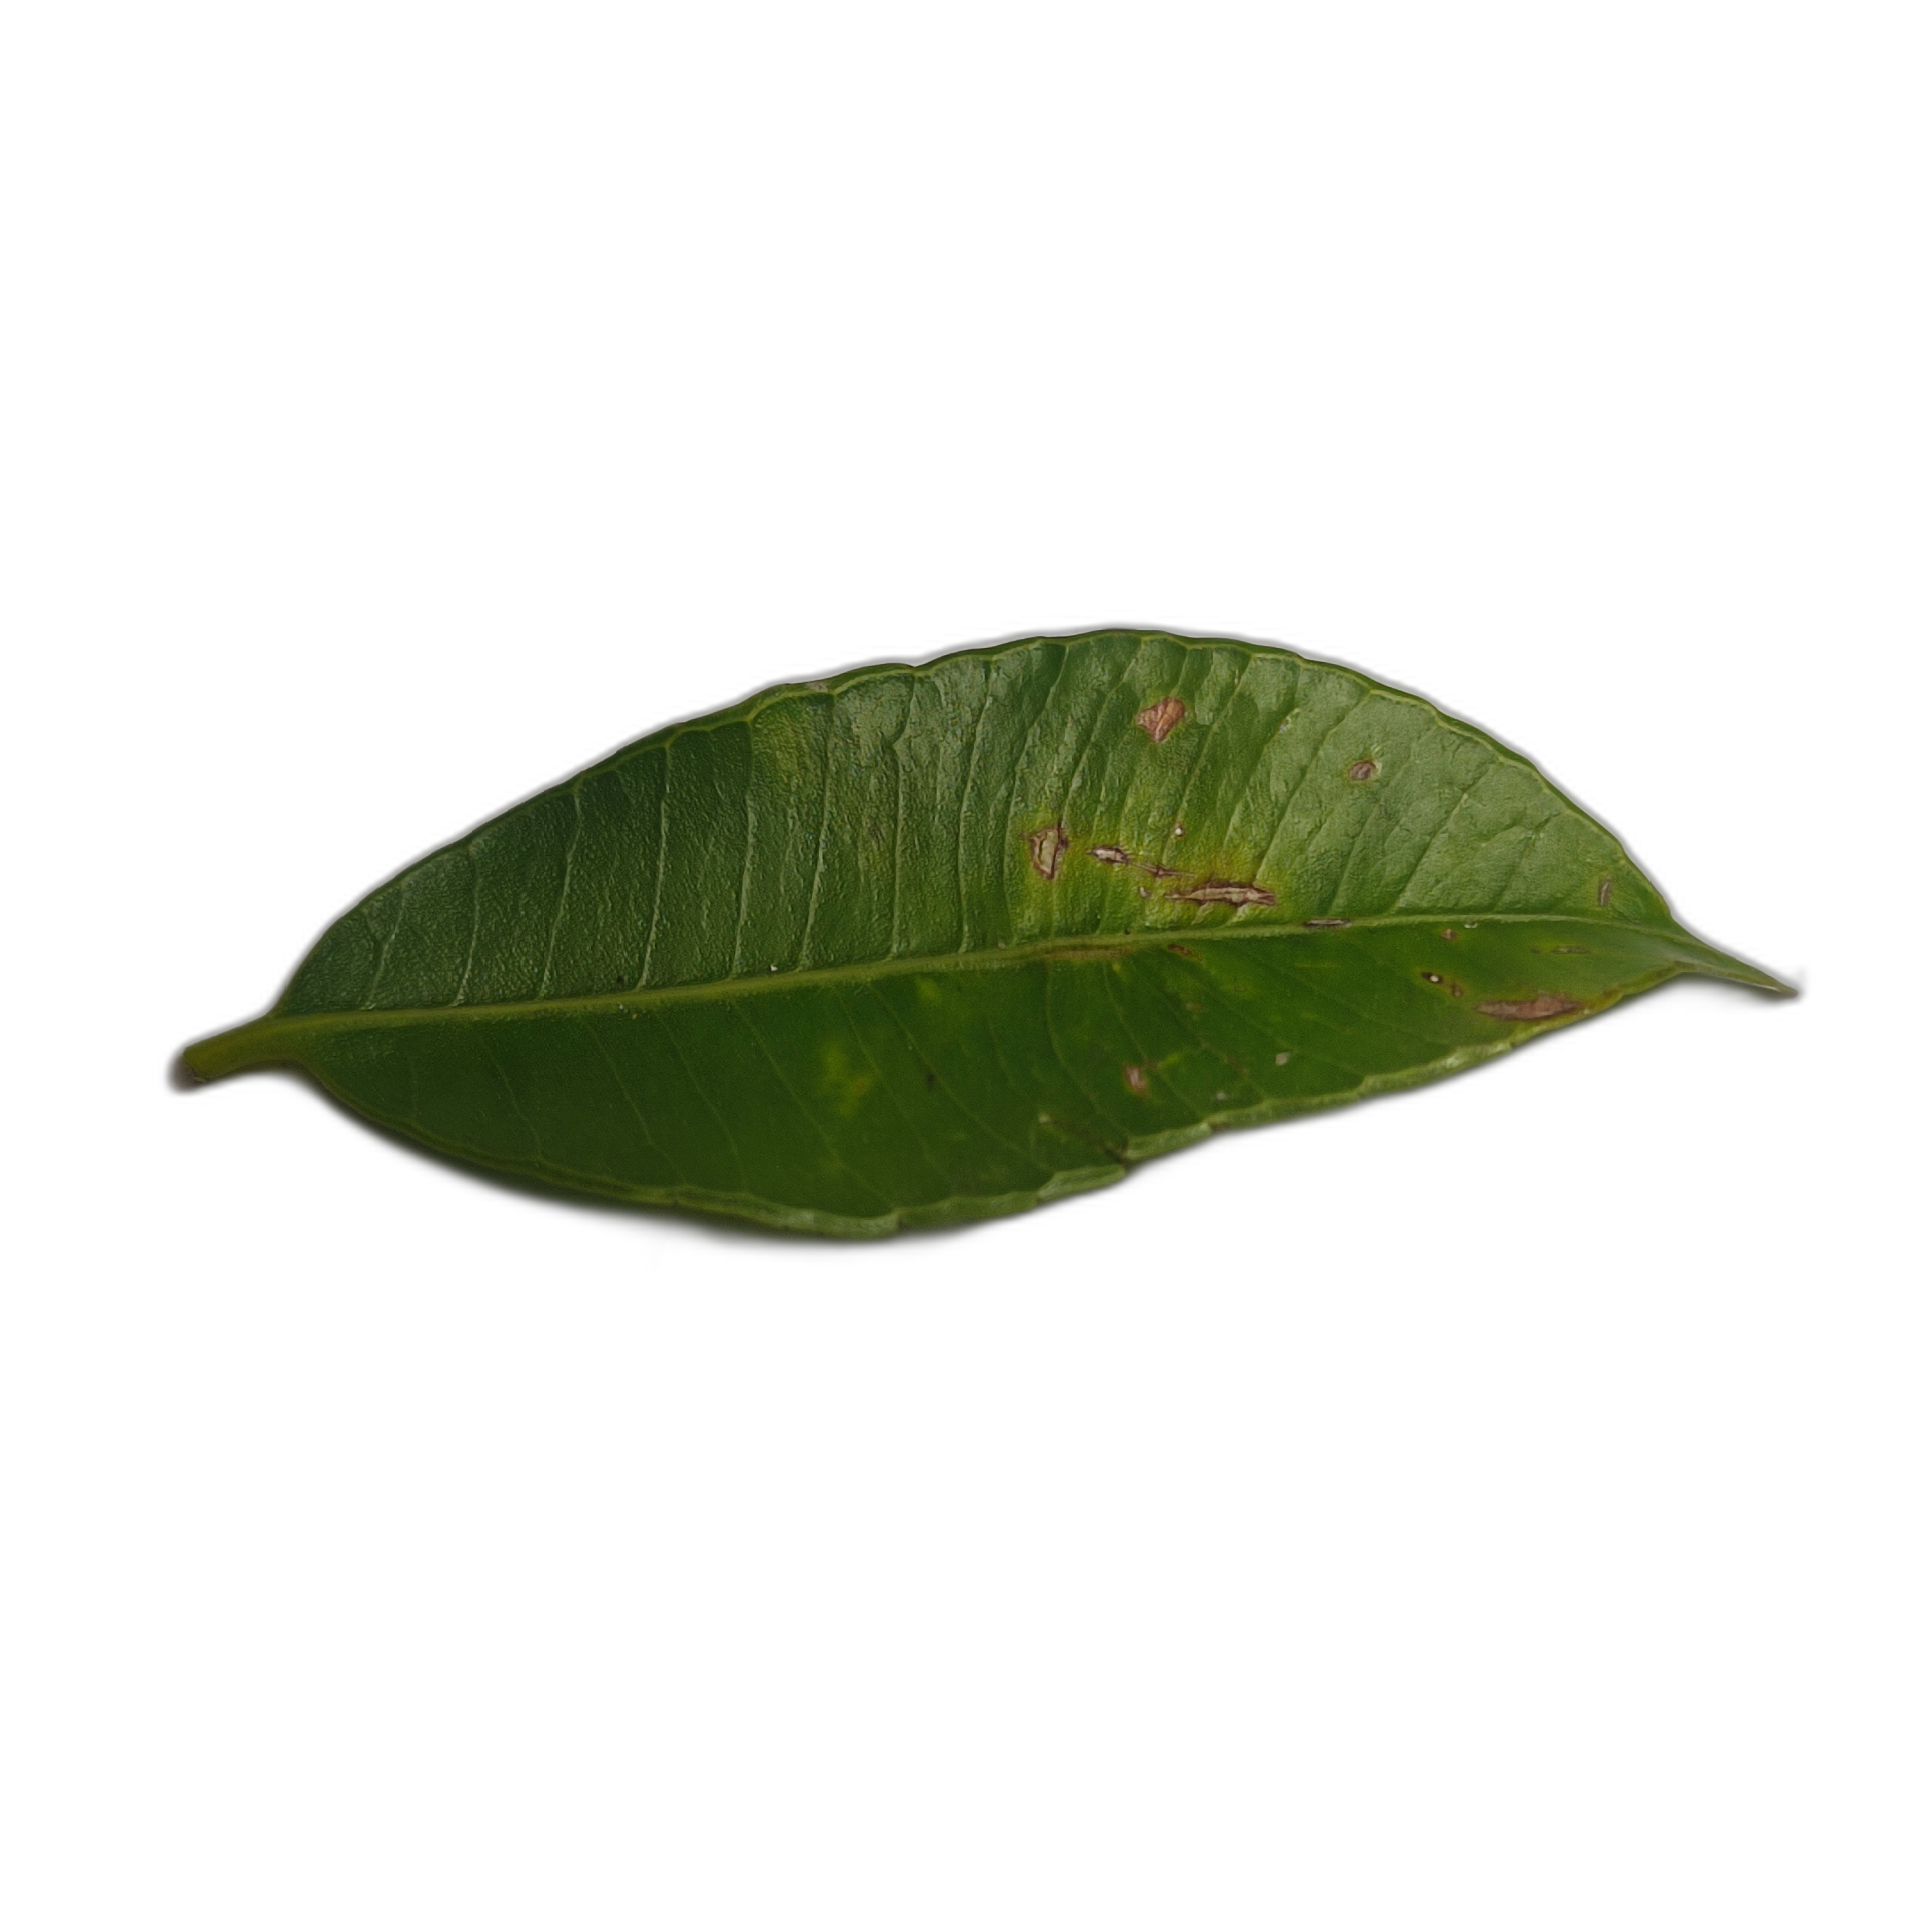
Label: healthy